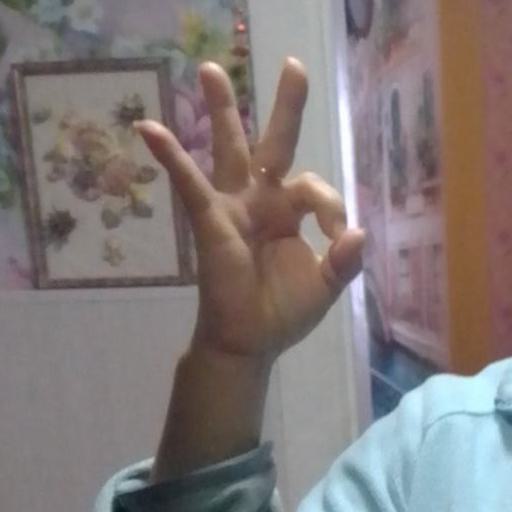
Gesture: ok